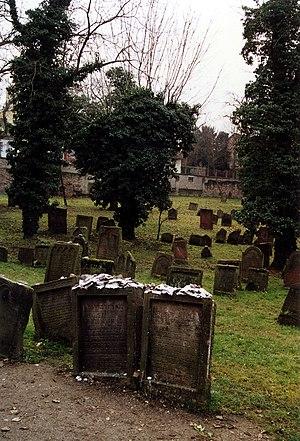
Meïr de Rothenburg surnommé le Maharam de Rothenburg. Il est considéré comme le plus grand talmudiste de son époque; il est l’auteur d’une correspondance sur des sujets de halakha et environ mille de ses réponses ont traversé le temps.